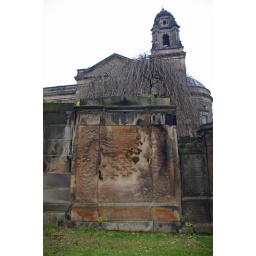
eroded monument with the church in the background.05/11/2008 - St Cuthbert's cemetery